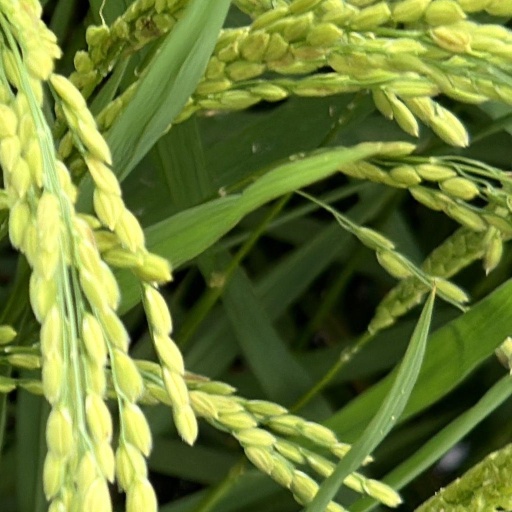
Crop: rice